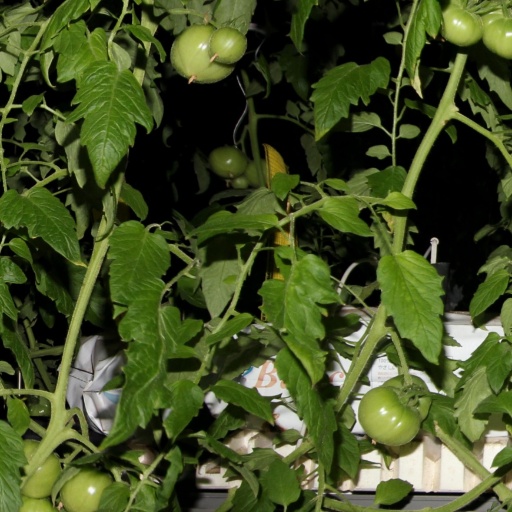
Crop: tomato